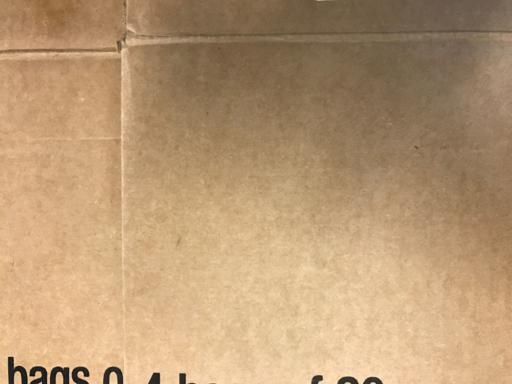
Label: cardboard